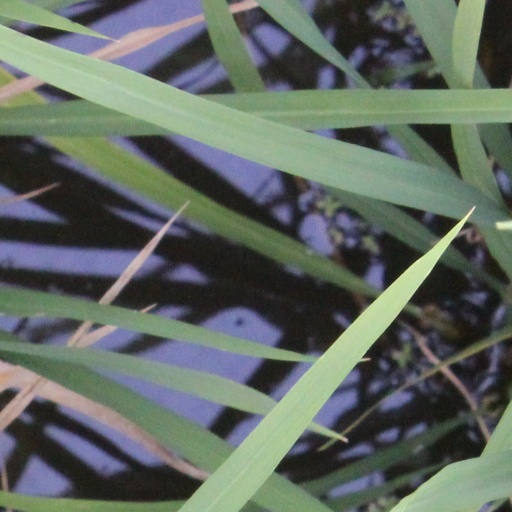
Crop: rice